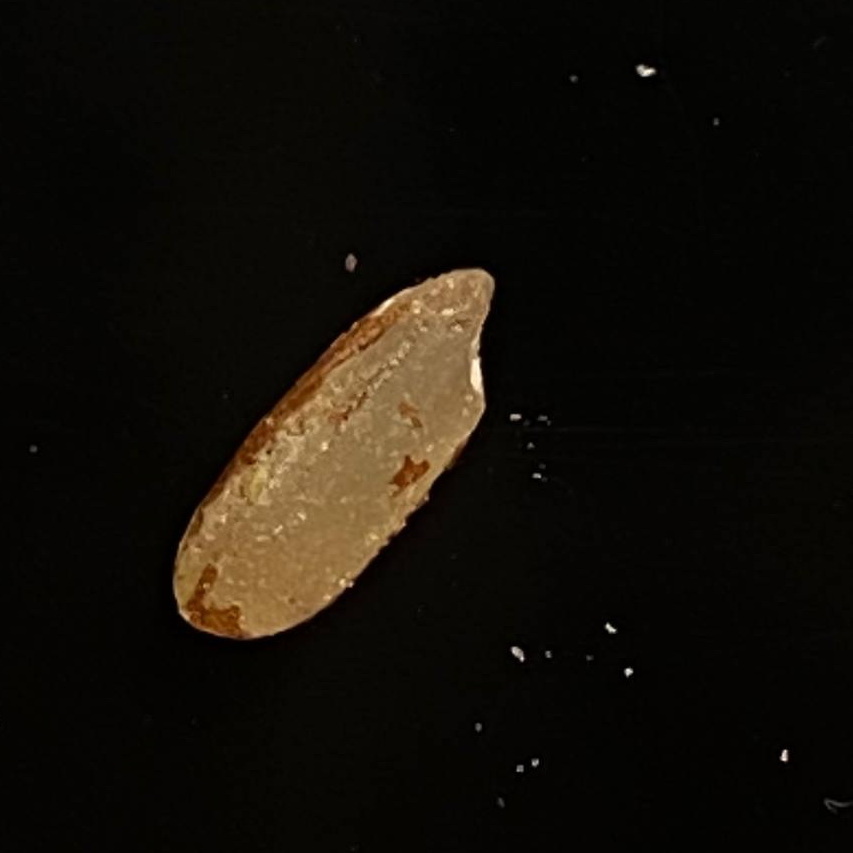
Rice variety: Ganjiya